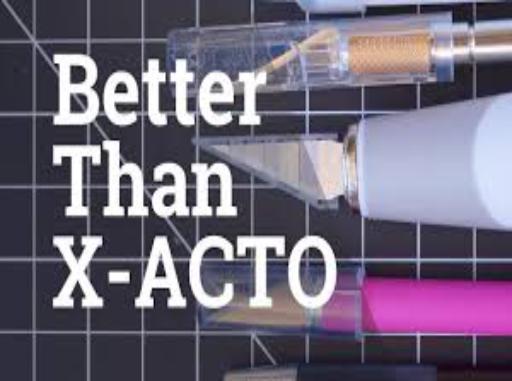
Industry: Necessities